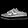
Label: Sneaker